Wildlife of Cyprus

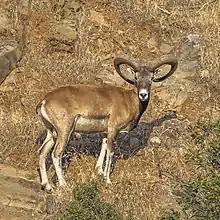
Male Cypriot mouflon

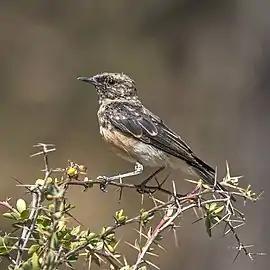
Cyprus wheatear

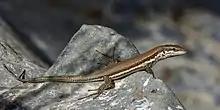
Troodos lizard

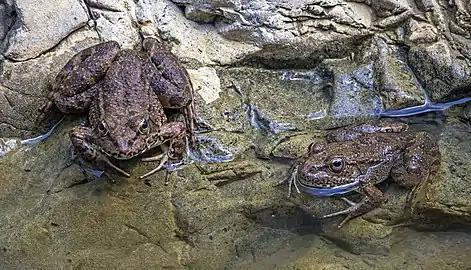
Cyprus water frogs

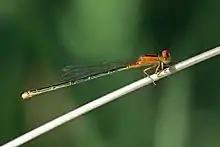
Female Persian blue damselfly

The wildlife of Cyprus includes its flora and fauna and their natural habitats. Cyprus has a rich flora and a diverse fauna albeit with relatively few mammals. Like most modern countries, the natural habitats in Cyprus have been steadily disappearing, currently retaining only 20% of its original habitat due to rapid urbanization, usage of forests for commercial purposes, tourism and various other reasons. One of the features of Cyprus' habitats is the wild and sharp differences in elevations and habitats on the island as well as climate, all of which supply a diverse habitat for an array of fauna and flora. Terra Cypria was established as a trust in 1992 to conserve the Cypriot environment and its biodiversity.